Ghazni under the Ghaznavids

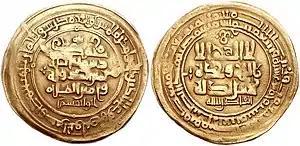
Dirham of Mahmud minted in Ghazni in 1024, with Caliph al-Qadir's name

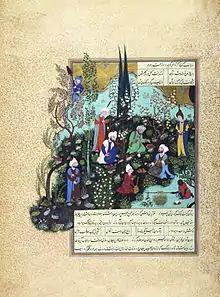
Ferdowsi with the other poets from the court of Ghazni.

In 1052, the rebellious slave-soldier ("ghulam") Toghrul seized Ghazni, had Abd al-Rashid killed, and had the sultan's men jailed in a stronghold. However, Toghrul's reign lasted only 15 days; he was defeated and killed by Ghaznavid loyalists, who put Farrukh-zad (r. 1053–1059) on the throne.